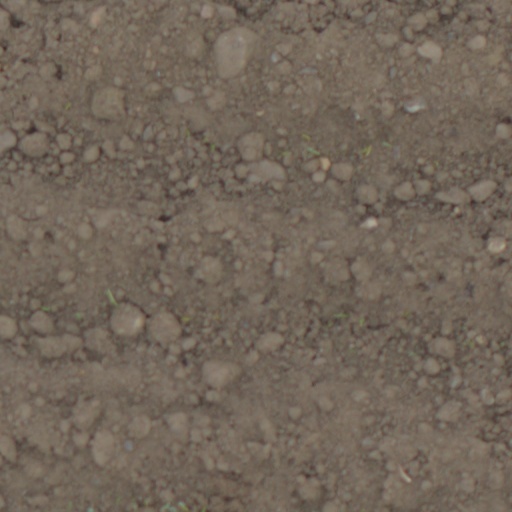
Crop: wheat